El Palacio de Hierro

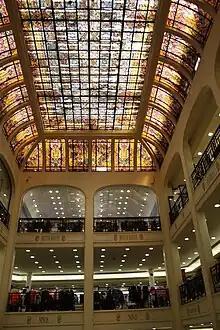
Stained-glass ceiling of the Palacio de Hierro Centro

The original store and historic flagship (1891, rebuilt and reopened 1921), still operates along the north side of Venustiano Carranza street in the Historic center of Mexico City, one block south of the Zócalo (main square), between 5 de Febrero and 20 de Noviembre avenues.